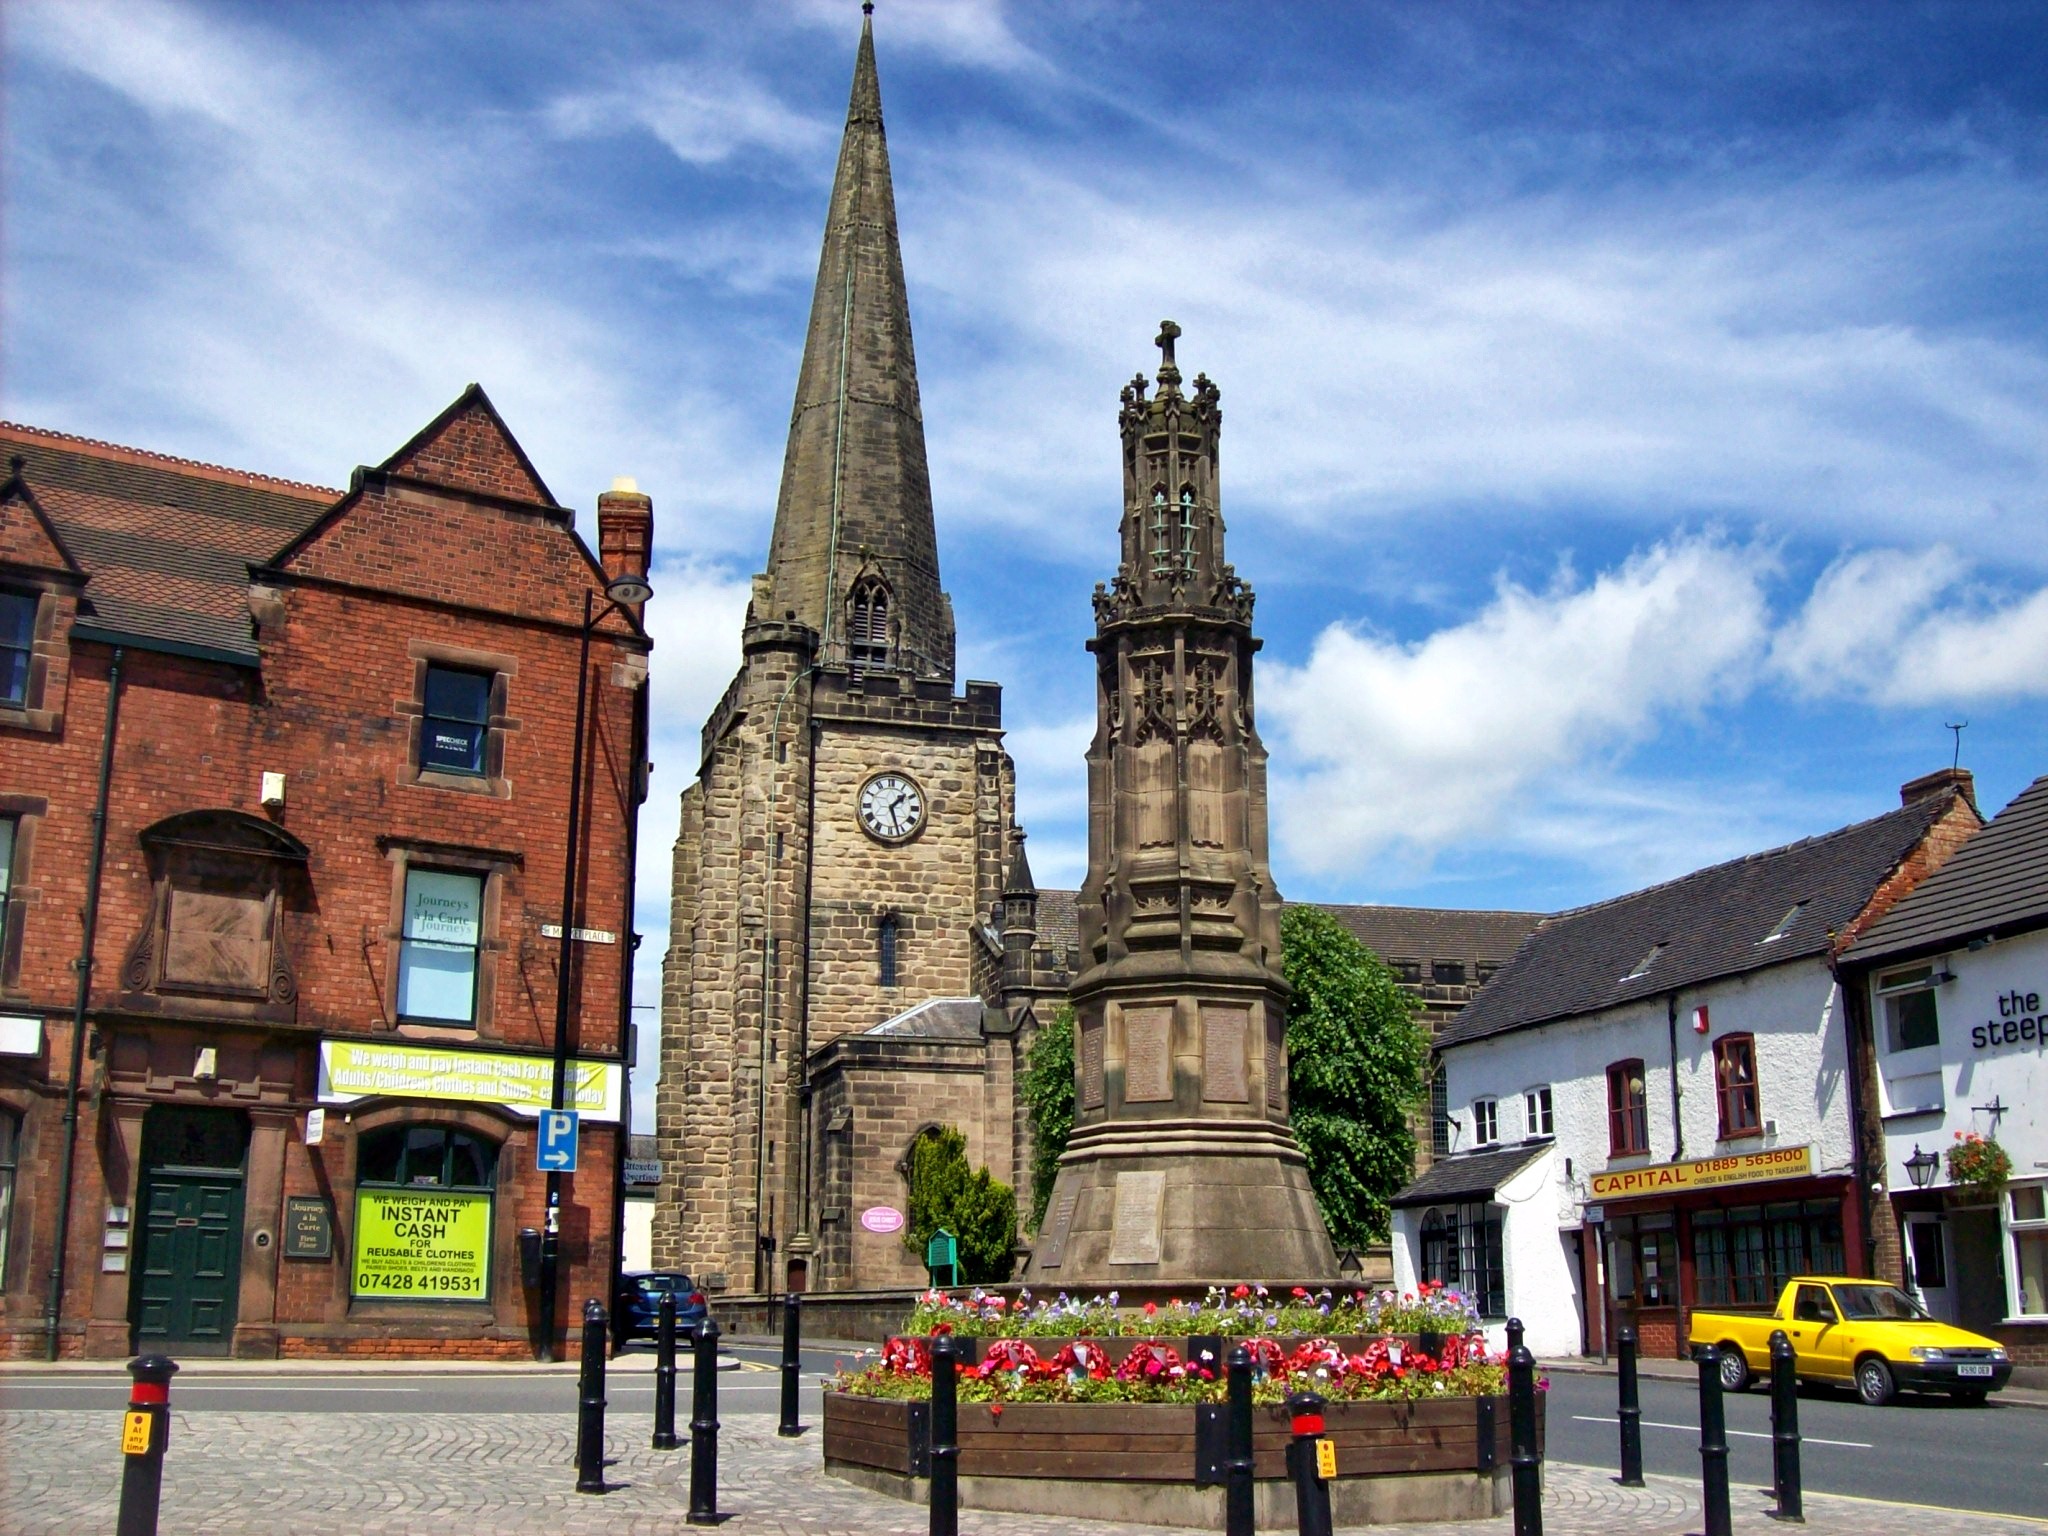
architecture, street, town, building, city, monument, cityscape, downtown, village, plaza, landmark, facade, church, cathedral, place of worship, flowers, england, buildings, town square, neighbourhood, market square, uttoxeter